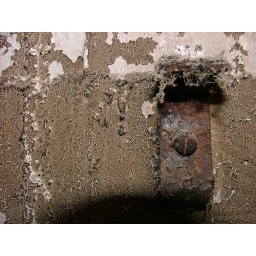
the dirty wall in the creepy stairway